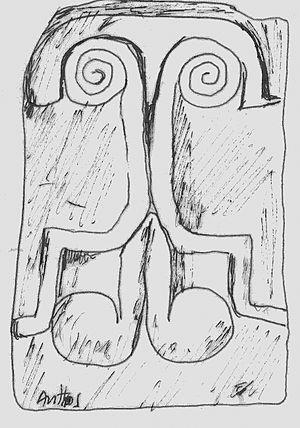
La Préhistoire de l'Italie est la période comprise entre les premières traces humaines trouvées en Italie, remontant à plus d'un million d'années, et l'introduction de l'écriture sous la Rome antique, au milieu du Ier millénaire av. J.-C..